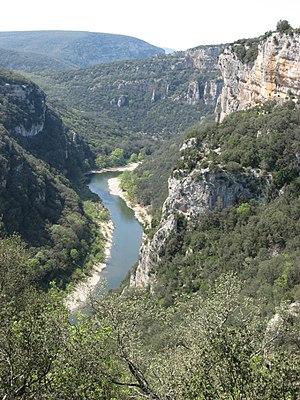
Les Gorges de l'Ardèche, entre Gaud et Autridge.
Saint-Remèze est une commune française, située dans le département de l'Ardèche en région Auvergne-Rhône-Alpes.